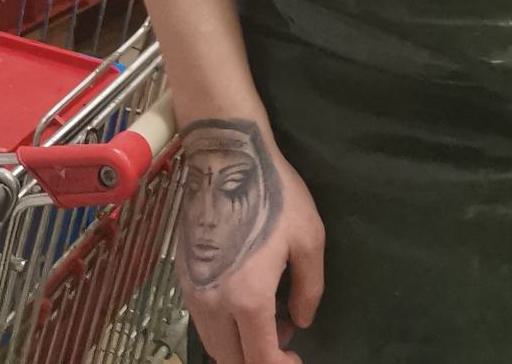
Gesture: no_gesture